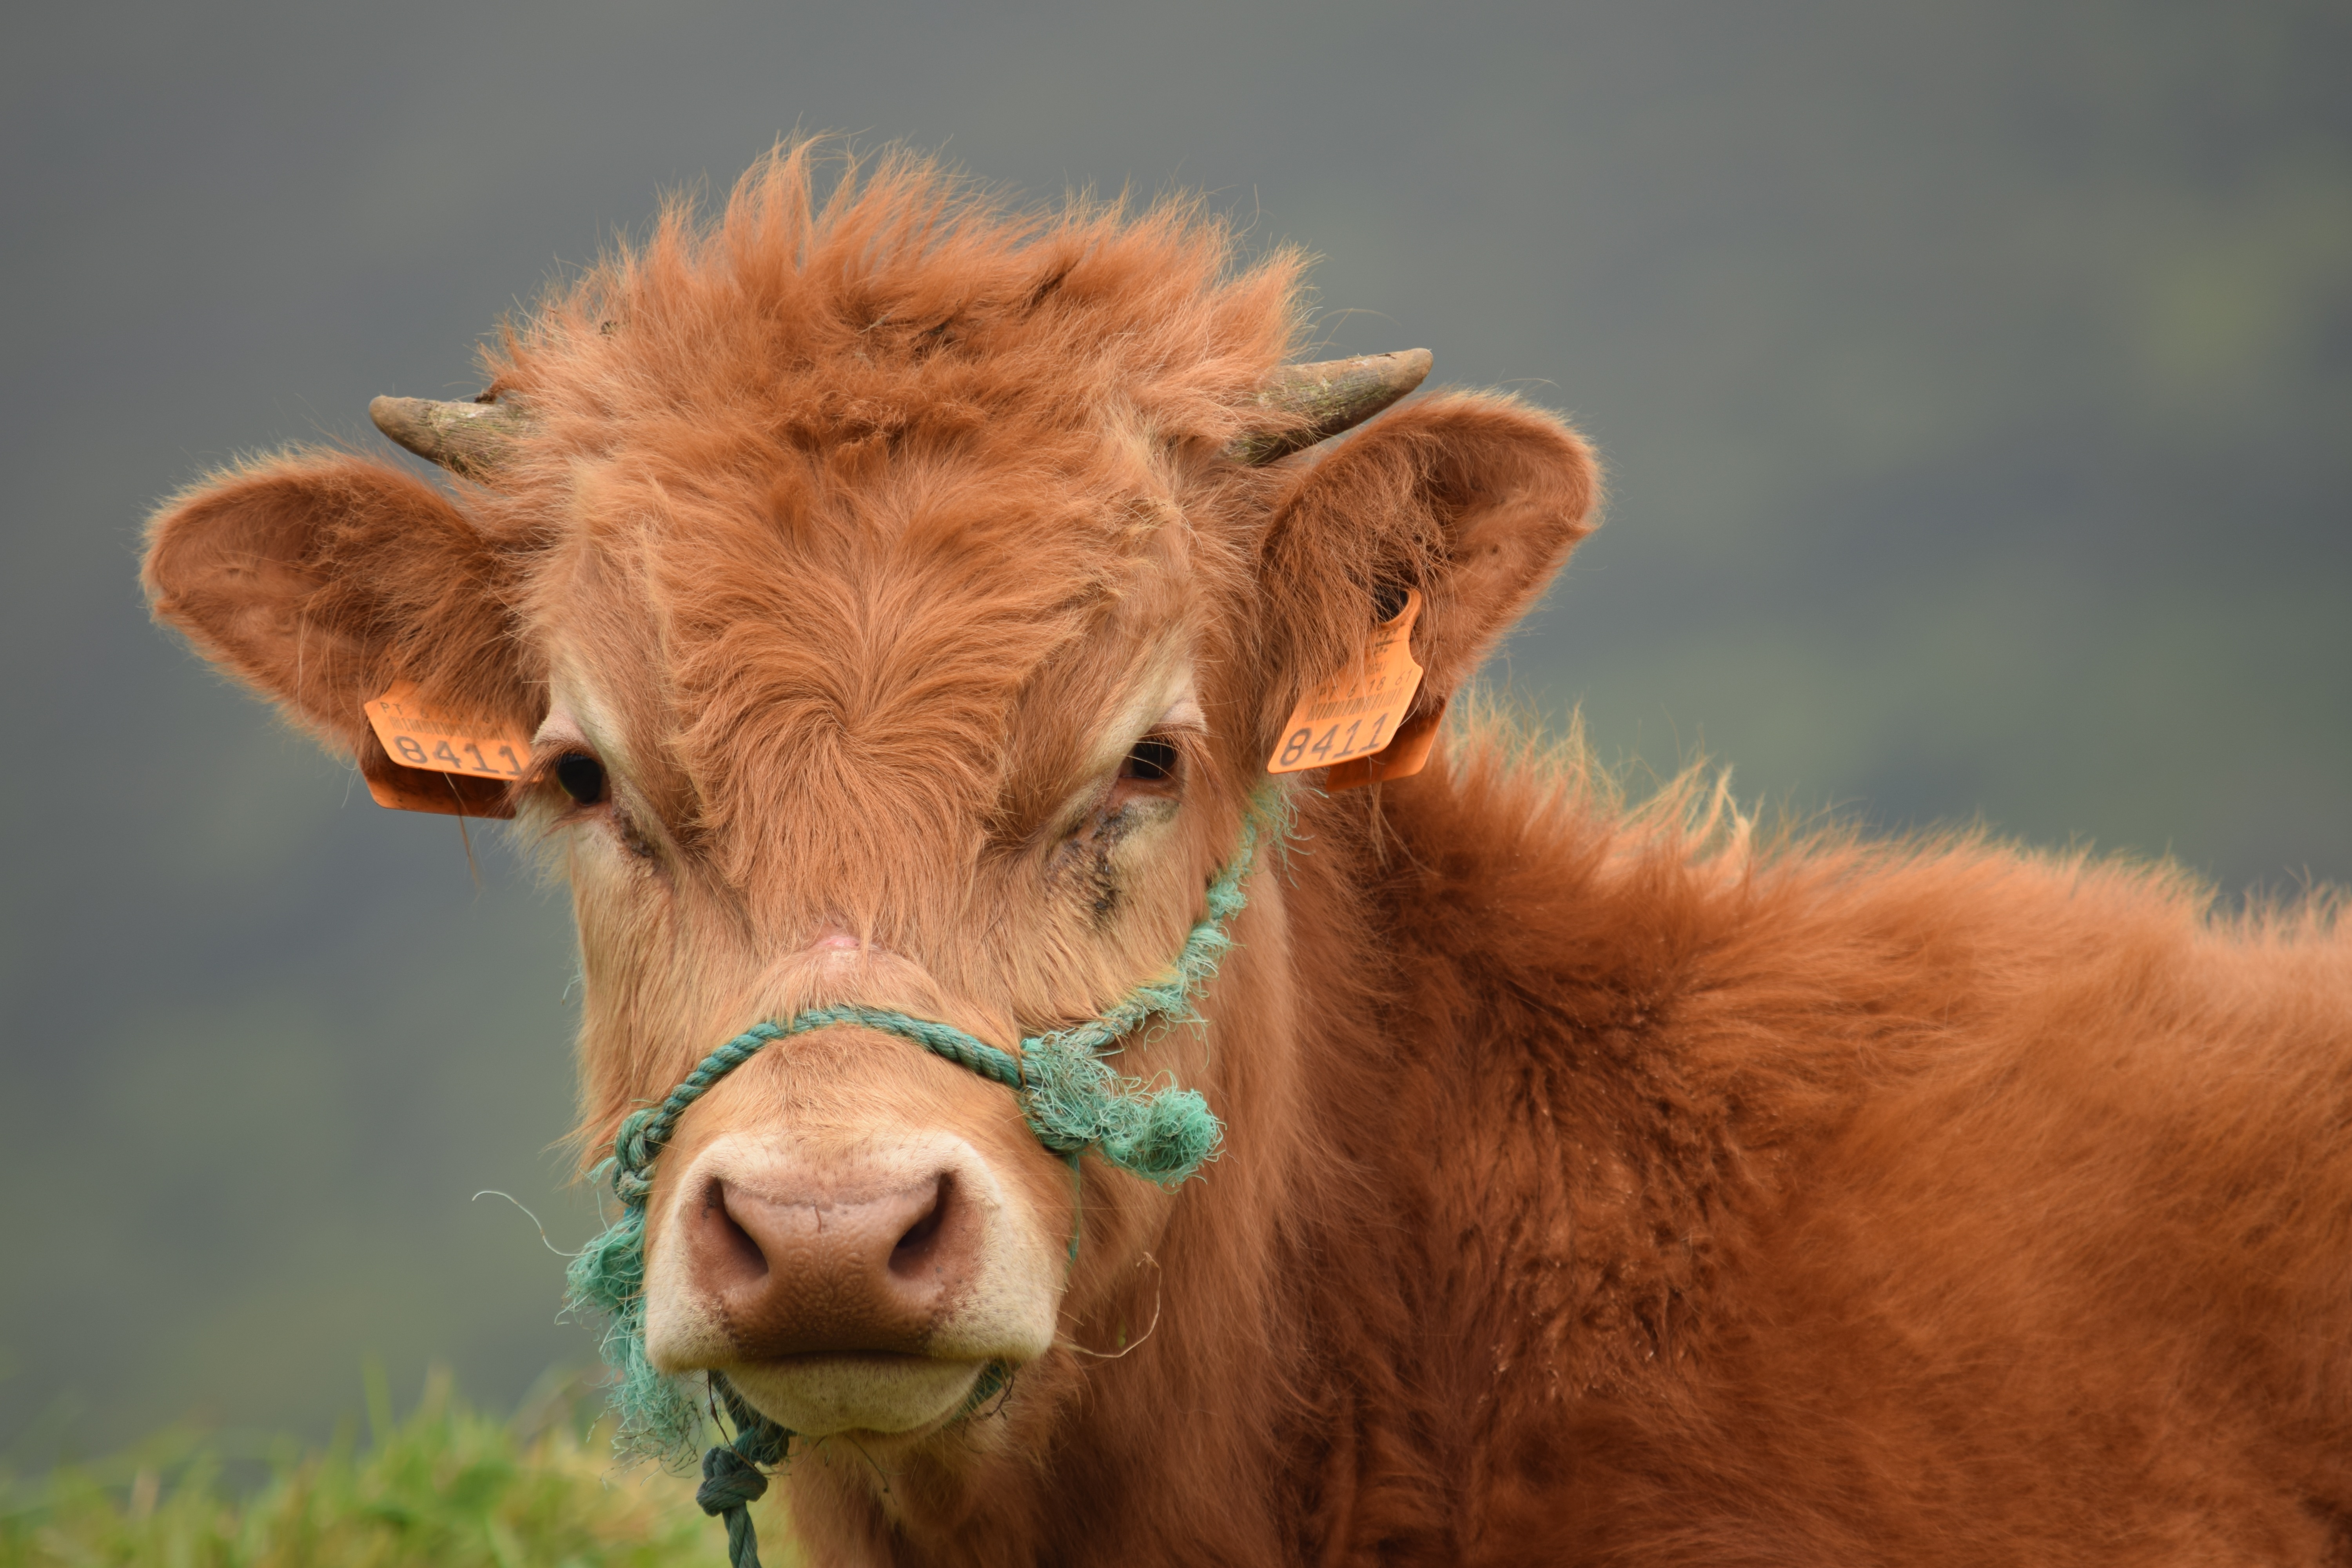
grass, meadow, prairie, flower, animal, wildlife, pasture, grazing, livestock, mammal, fauna, calf, close up, bull, grassland, head, vertebrate, dairy cow, cattle like mammal